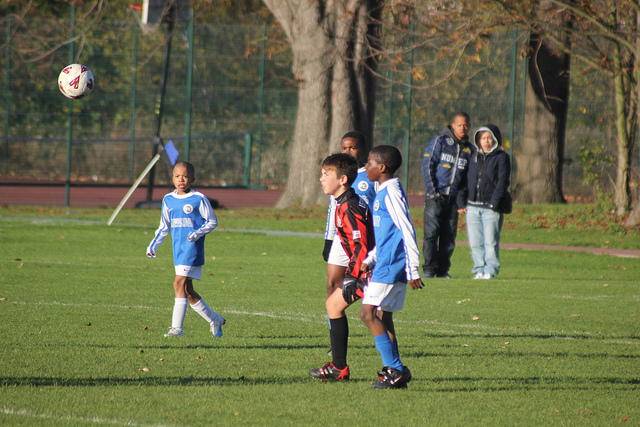
những đứa trẻ đang đứng trên sân bóng quan sát bóng bay tới